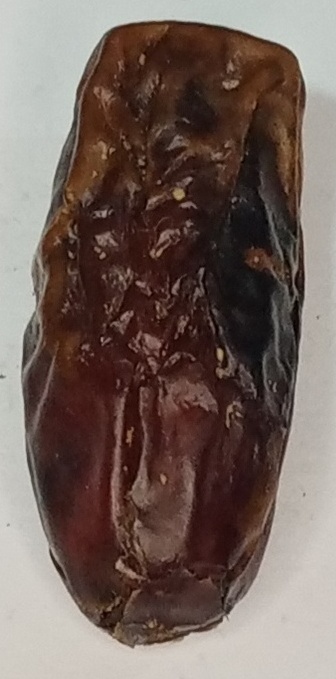
Variety: gajar
Size: large
Grade: grade-2